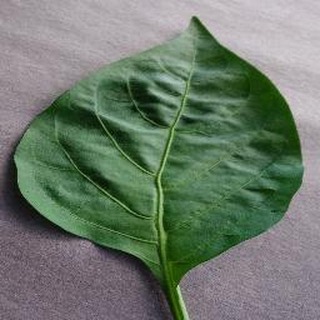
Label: healthy_bell_pepper